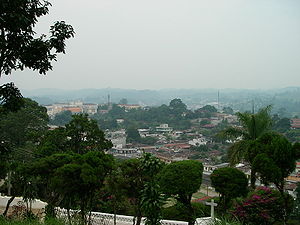
Cobán (Guatemala)
Udsigt over Cobán
Cobán er en by i det centrale Guatemala, med et indbyggertal på cirka 86.000. Byen blev grundlagt i 1543 og er hovedstad i departementet Alta Verapaz.